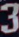
Number: 3